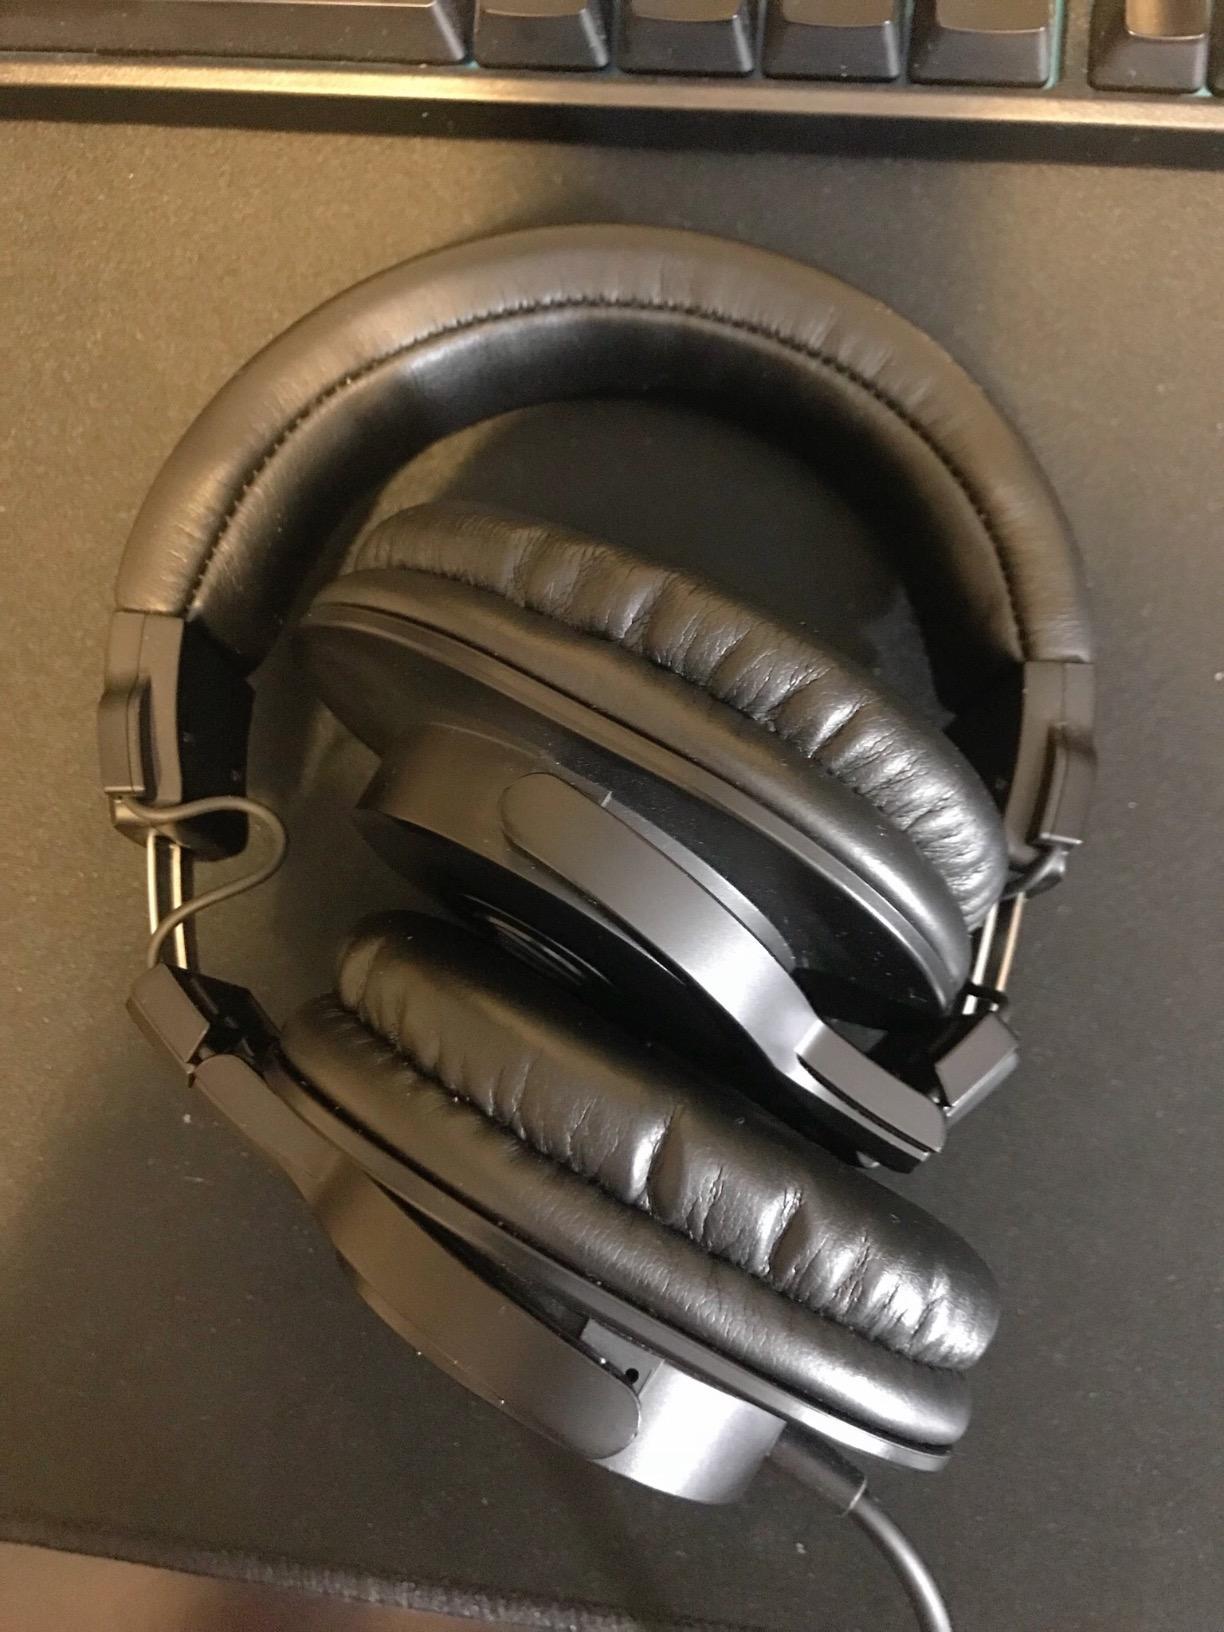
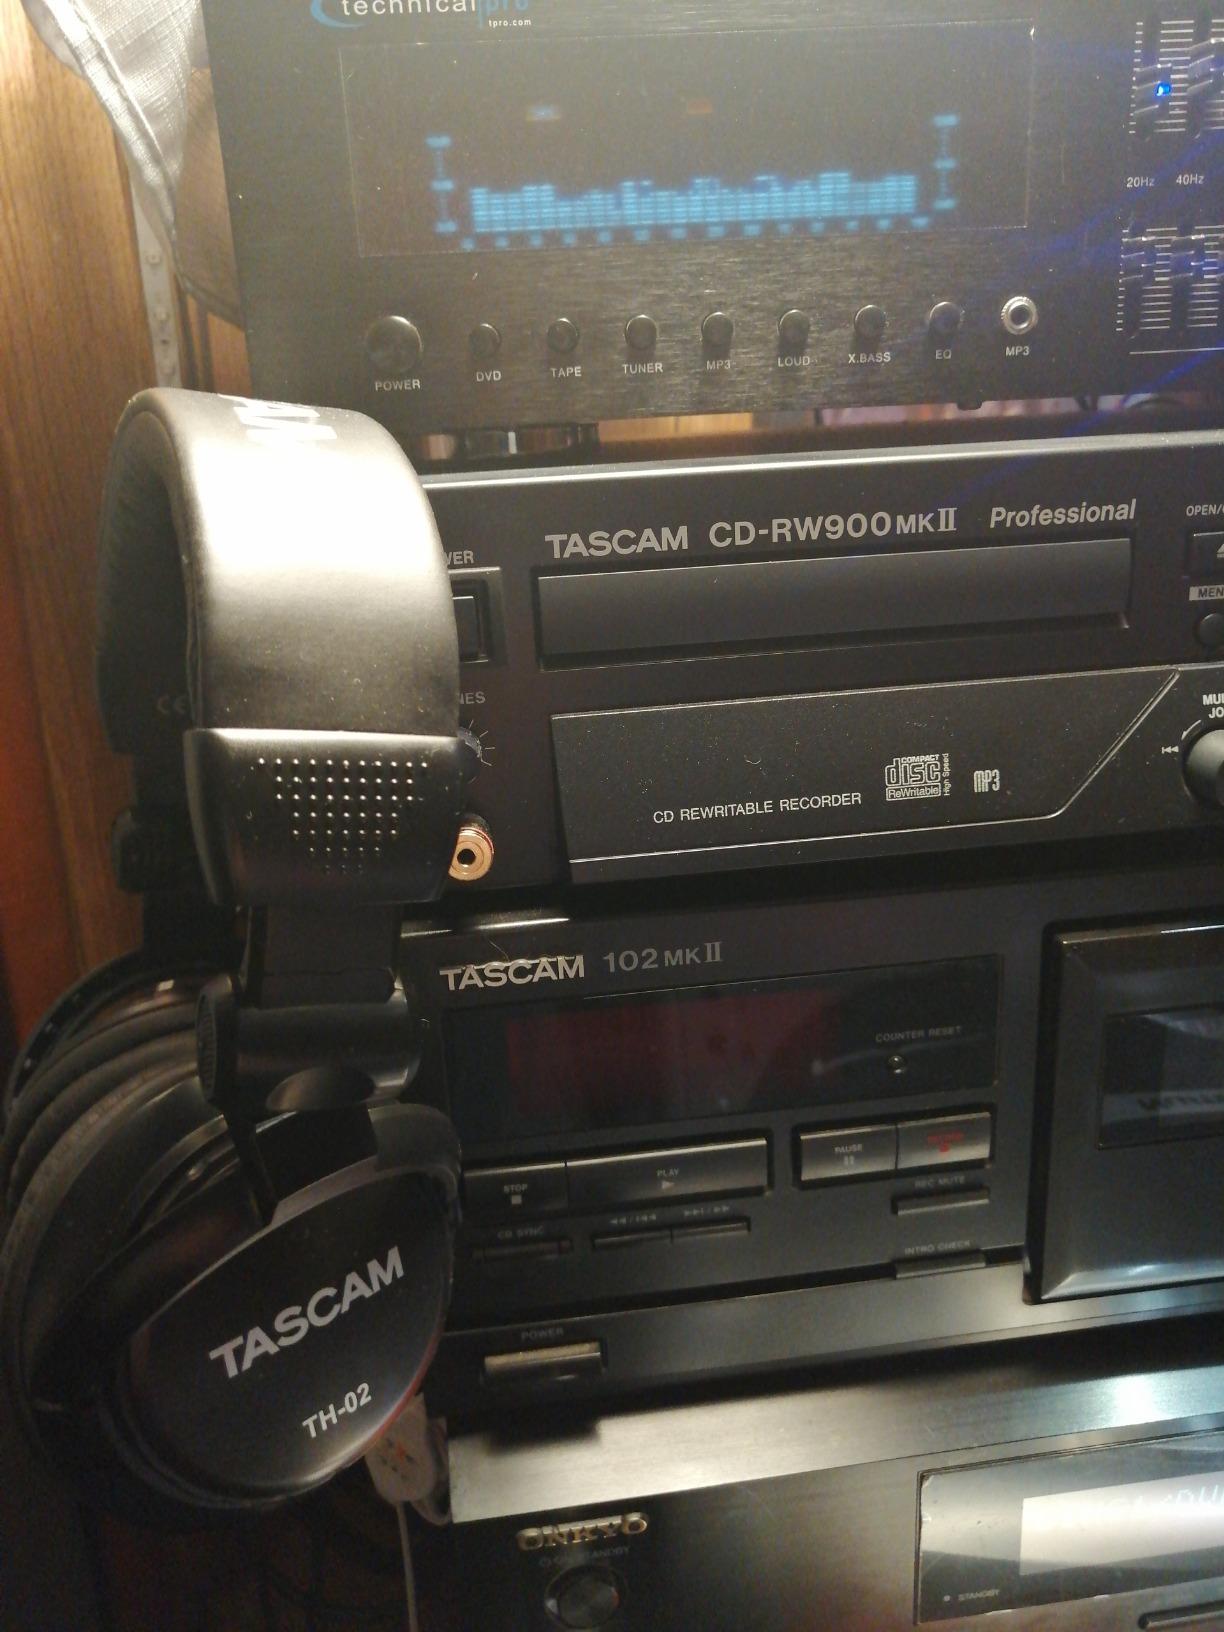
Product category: headphones
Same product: no